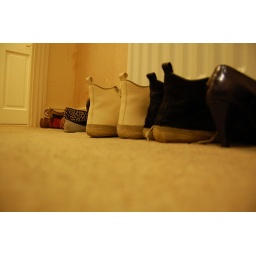
our house in the middle of the street